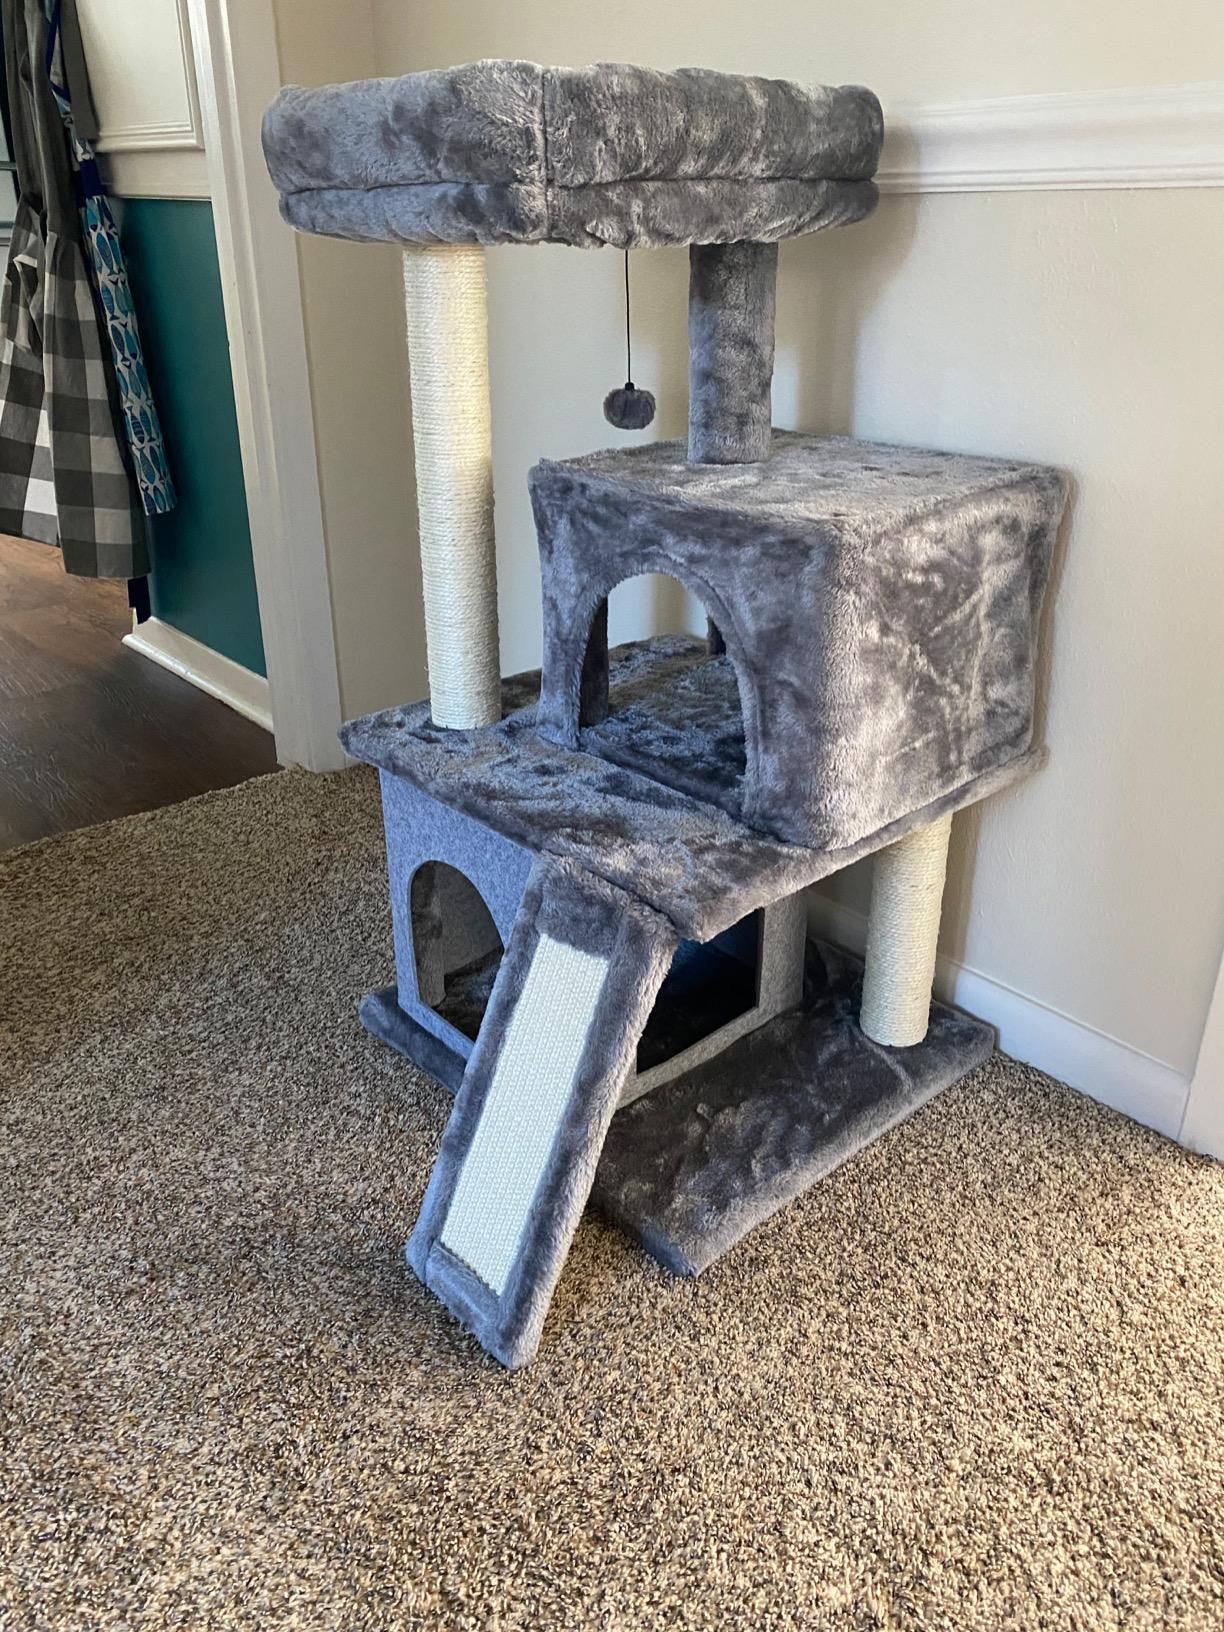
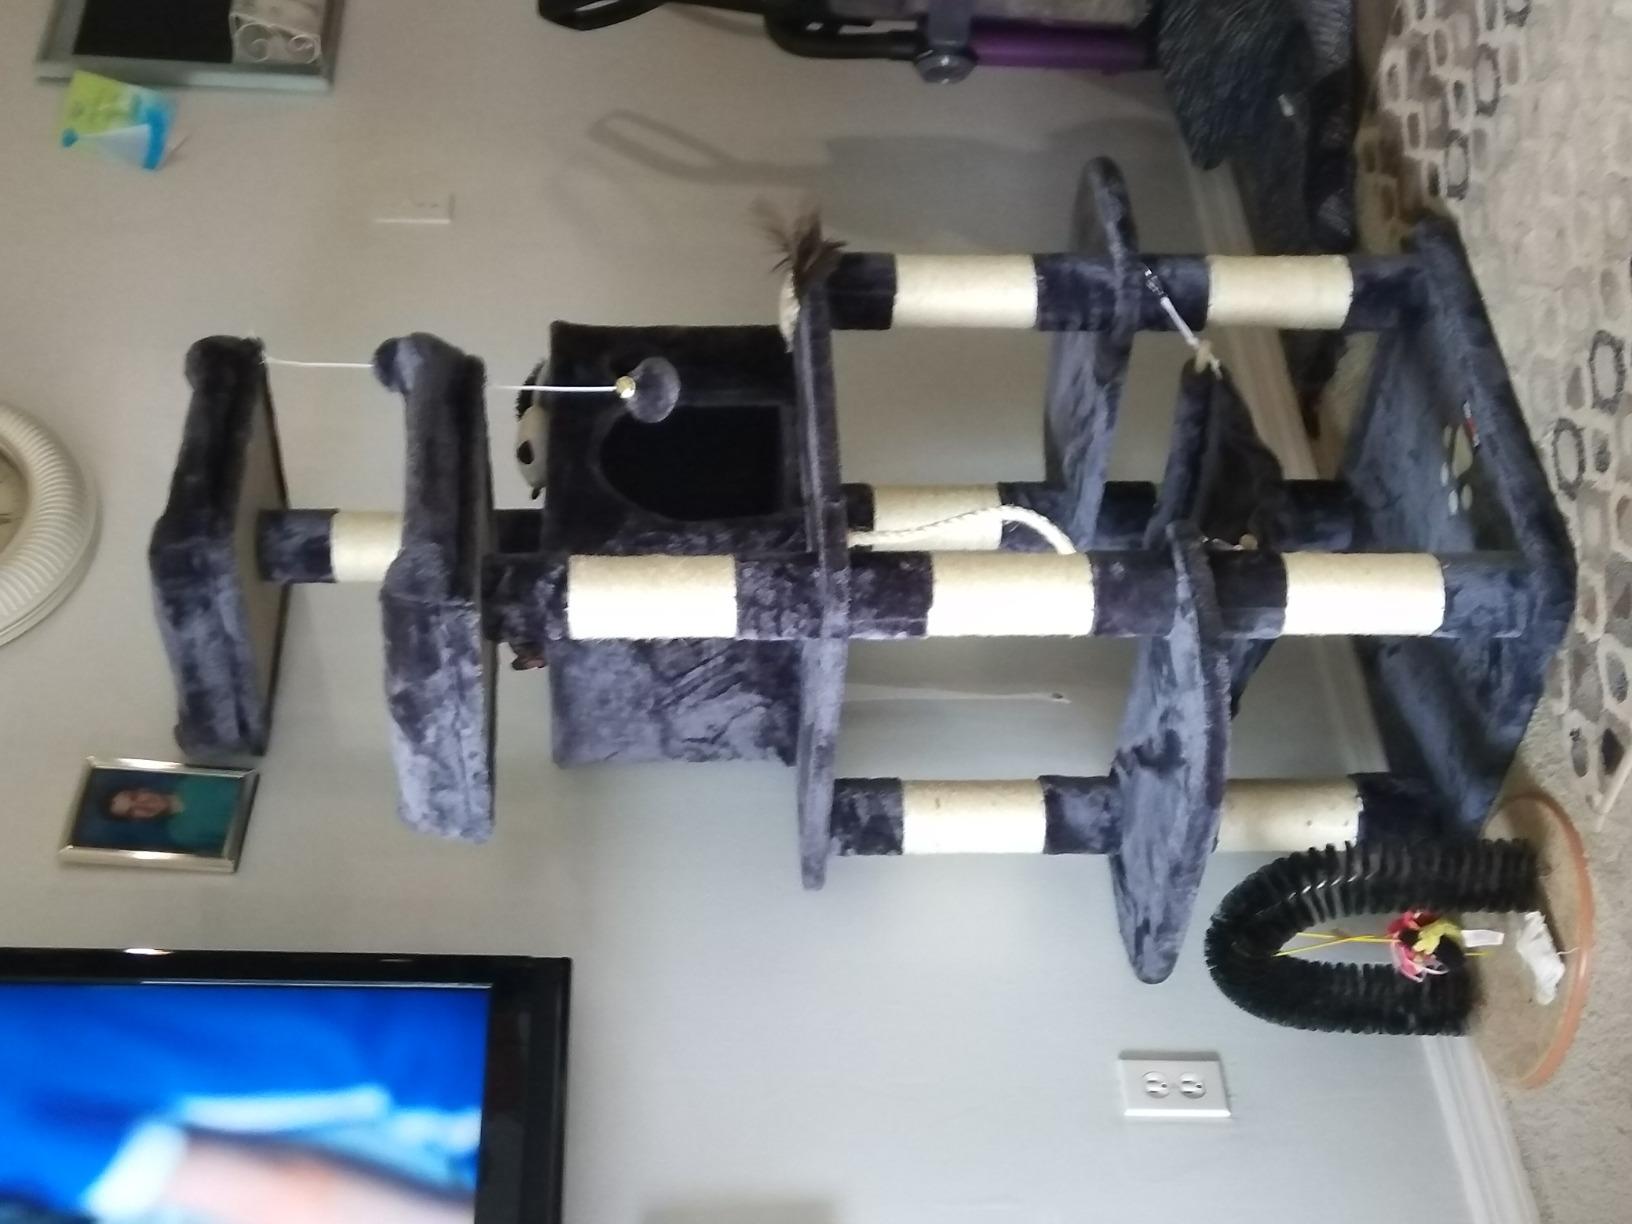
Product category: items_cat tree
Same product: no